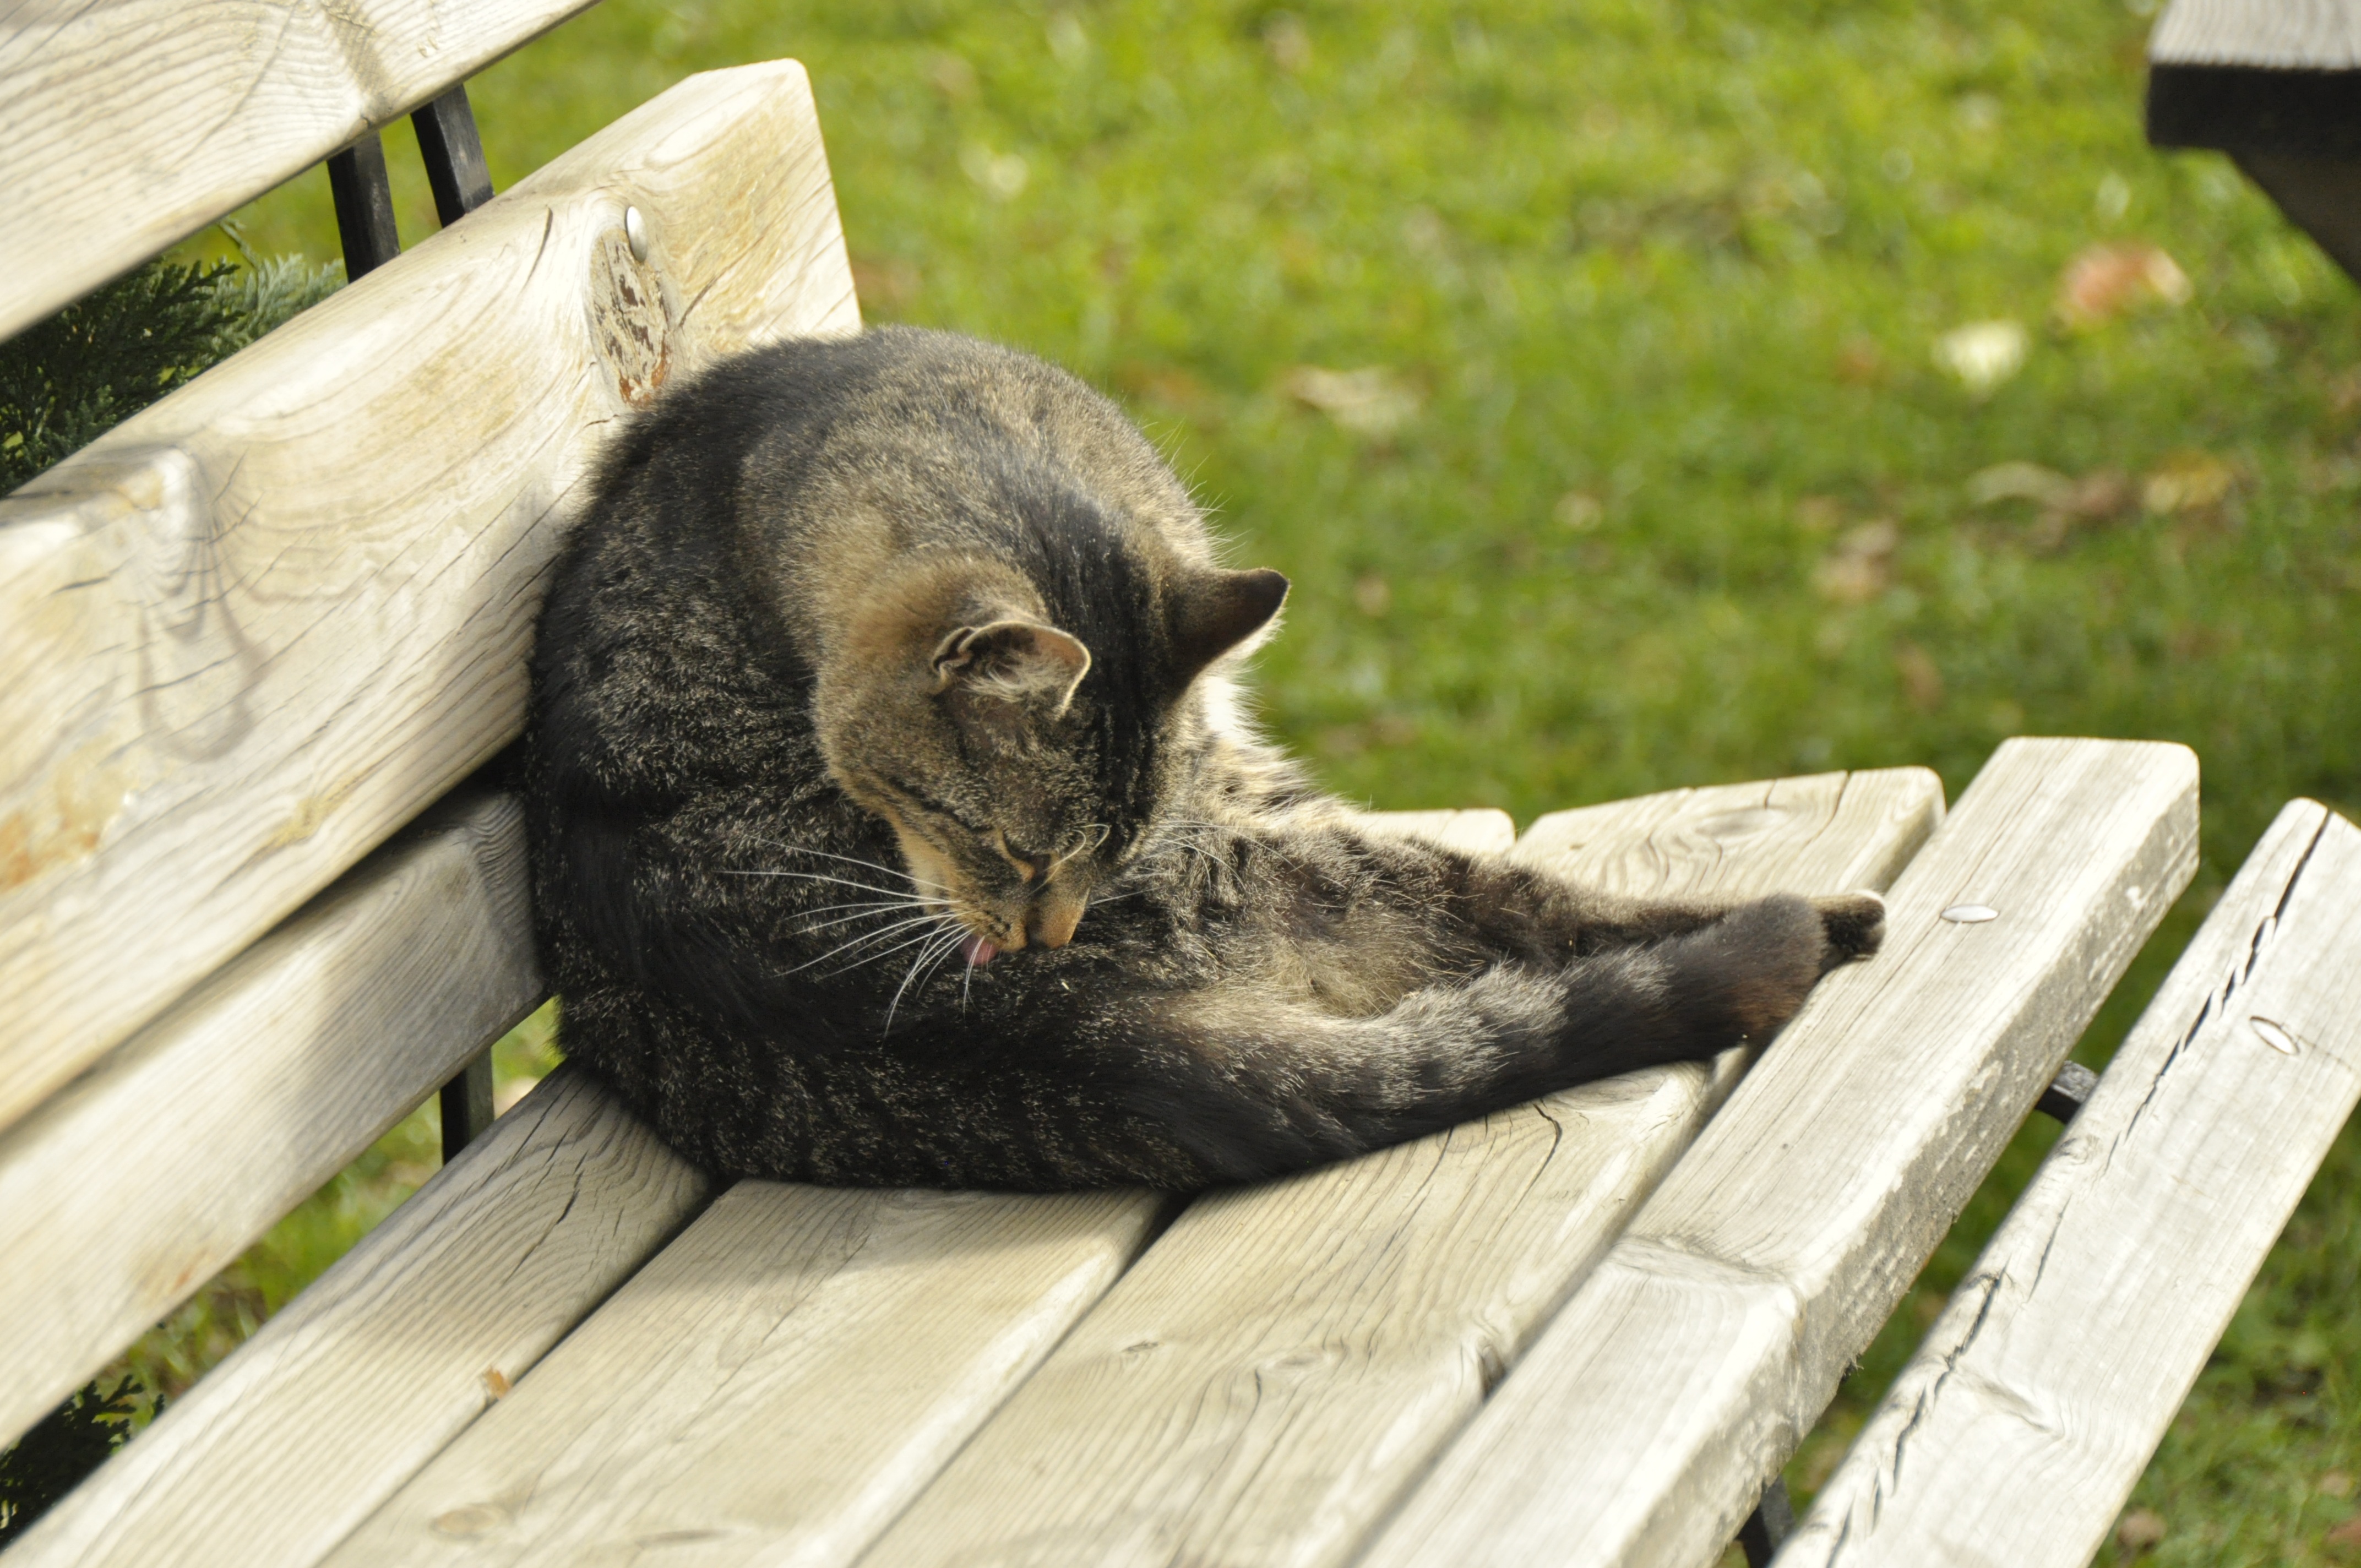
nature, bird, wood, hiking, trail, farm, seat, animal, wildlife, zoo, rural, relax, cat, clean, mammal, cozy, rest, fauna, park bench, wooden bench, bank, still, domestic cat, coziness, mackerel, garden bench